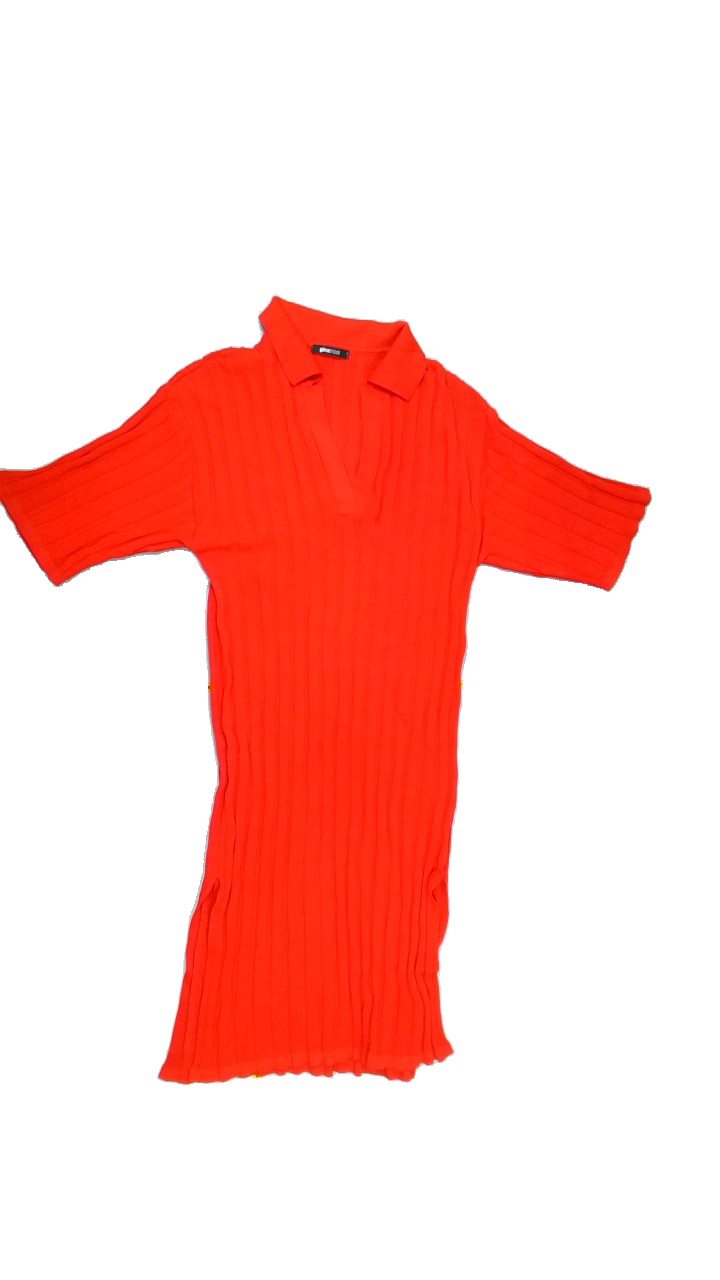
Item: Dress (Ladies)
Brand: Gina Tricot
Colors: Red
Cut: Collar, Long, Tight
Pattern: Plain
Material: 65%viscose 35%polyamide
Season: All
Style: No trend
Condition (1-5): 3
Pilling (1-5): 5
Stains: Yes
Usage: Export
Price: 50-100